Christopher Cox

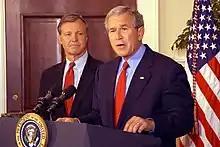
Cox with President George W. Bush in 2005

In 1989, Polish President Lech Wałęsa joined Cox in a Washington, DC ceremony marking the enactment of Cox's legislation establishing the Polish-American Enterprise Fund. Together with the Baltic-American Enterprise Fund, the Hungarian-American Enterprise Fund, and seven other enterprise funds in Central and Eastern Europe and the former Soviet Union, the Cox legislation, incorporated in the Support Eastern European Democracy (SEED) Act, matched U.S. foreign aid with venture capital in the newly free countries of the former Warsaw Pact. Cox has some fluency in the Russian language.